LGBTQ people in New Zealand

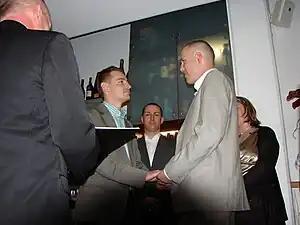
A civil union ceremony in Wellington in December 2006

New Zealand was unique in passing homosexual law reform in the midst of the AIDS crisis. The New Zealand AIDS Foundation was established in 1985.